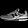
Label: Sneaker